Nathalie Schenck Laimbeer

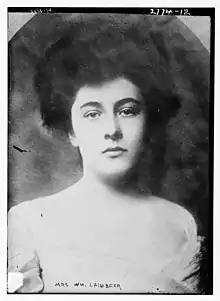
Nathalie S. Laimbeer, from the Bain Newspaper Collection, Library of Congress

Nathalie Schenck Laimbeer (December 4, 1882 – October 25, 1929) was an American banker, philanthropist, and socialite.